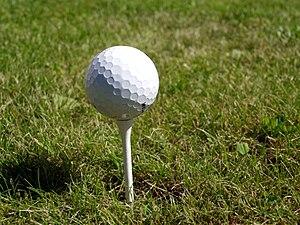
Une balle de golf avec tee sur l'herbe. Italiano: Sfera di golf con tee in erba. Português: bola de golfe com o T na grama. Русский: Мяч для гольфа с тройника на траве. Čeština: Golfový míček s odpališti na trávě. Dansk: Golfbold med tee på græs.